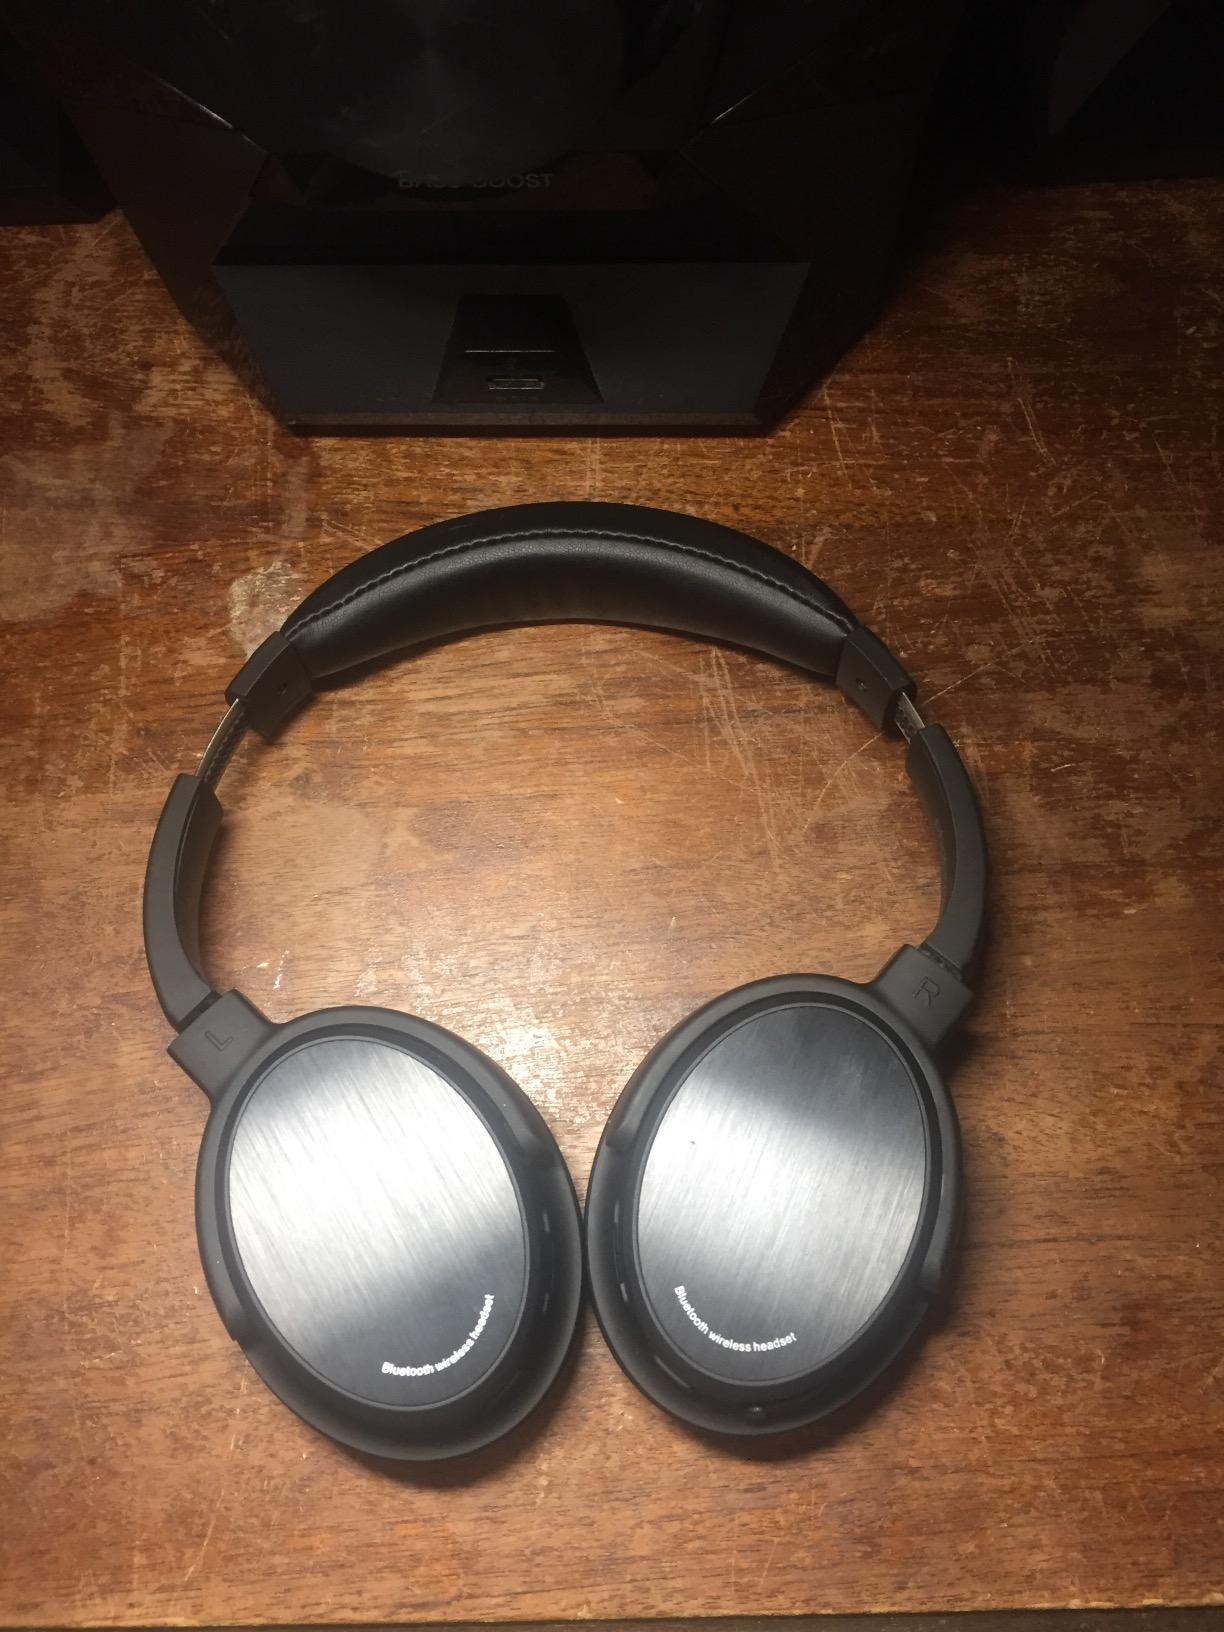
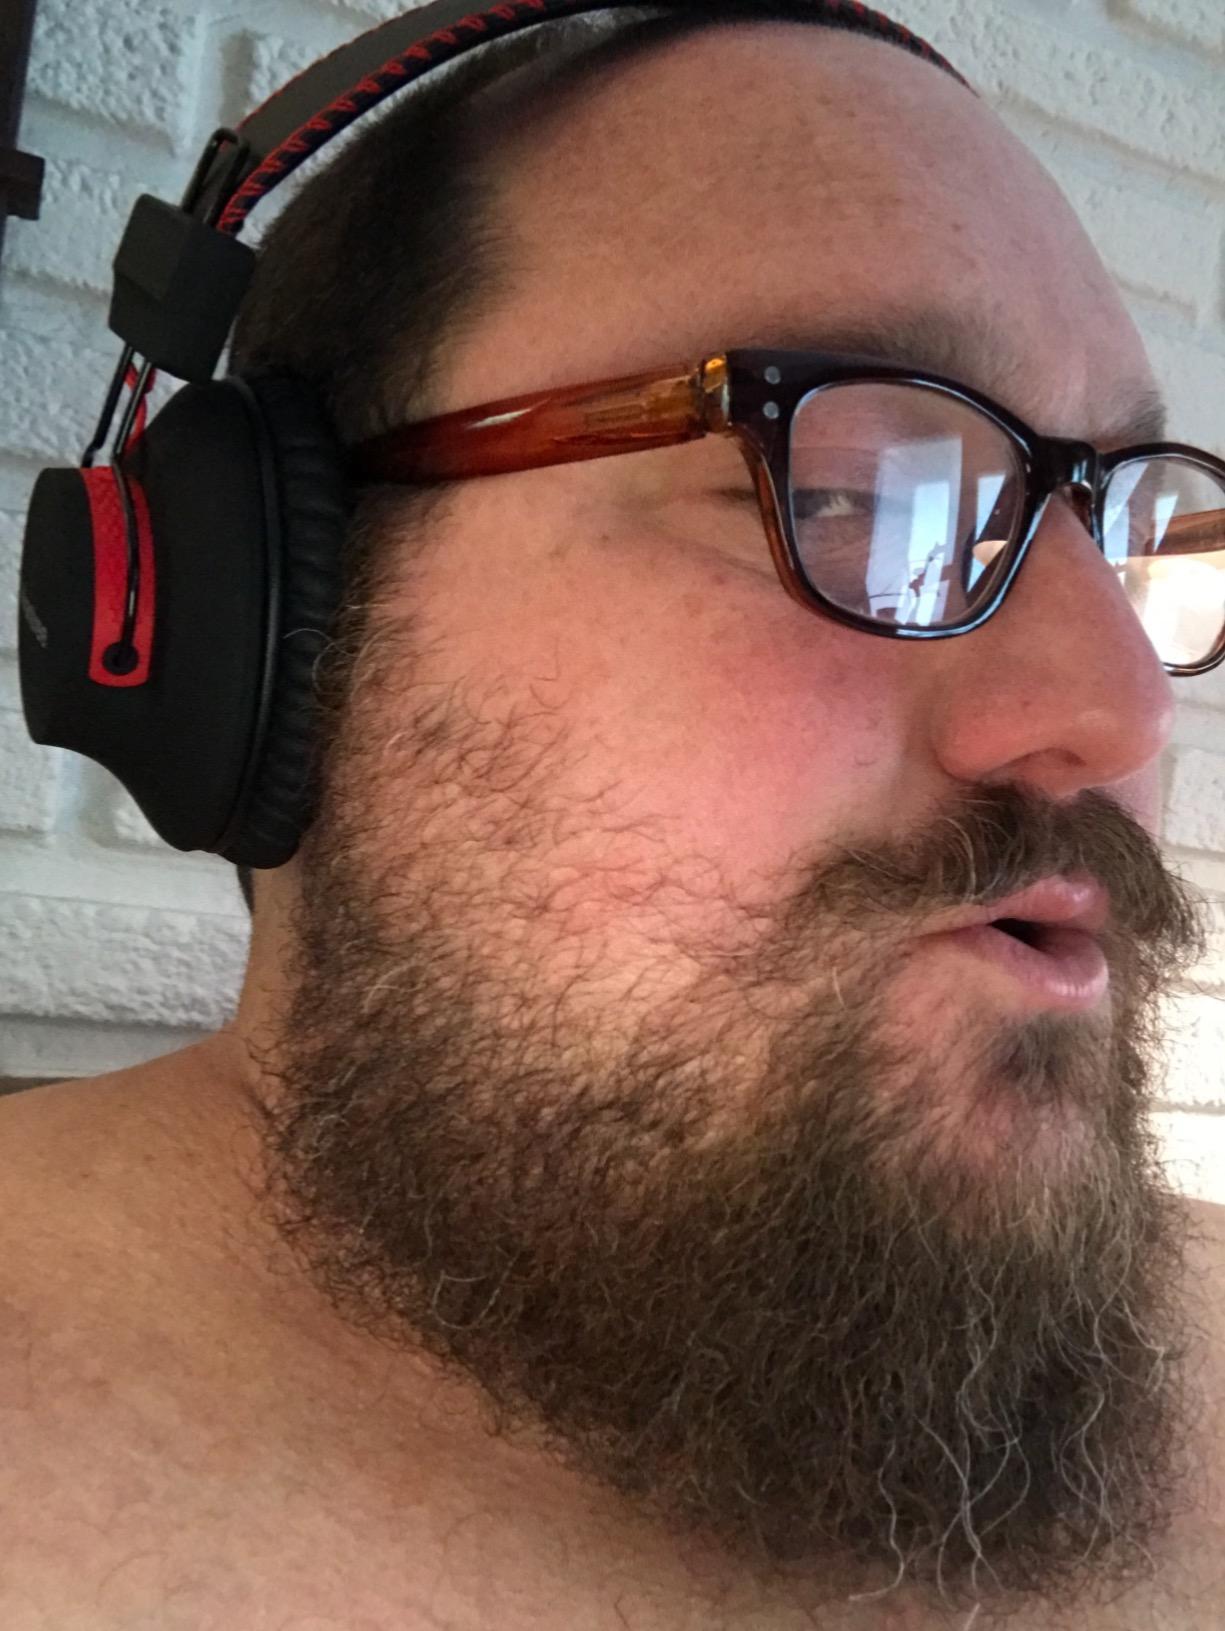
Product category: headphones
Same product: no